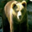
Label: bear